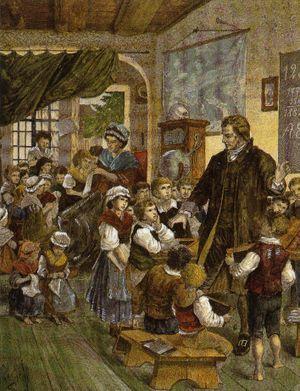
L'éducation nouvelle est un courant pédagogique qui défend le principe d'une participation active des individus à leur propre formation. Elle déclare que l'apprentissage, avant d'être une accumulation de connaissances, doit être un facteur de progrès global de la personne. Pour cela, il faut partir de ses centres d'intérêt et s'efforcer de susciter l'esprit d'exploration et de coopération : c'est le principe des méthodes actives. Elle prône une éducation globale, accordant une importance égale aux différents domaines éducatifs : intellectuels et artistiques, mais également physiques, manuels et sociaux. L'apprentissage de la vie sociale est considéré comme essentiel.
Johann Heinrich Pestalozzi, né le 12 janvier 1746 à Zurich et mort à Brugg le 17 février 1827, était un pédagogue éducateur et penseur suisse, pionnier de la pédagogie moderne. Il est connu pour avoir cherché à appliquer les principes de l'Émile de Rousseau, ensemble de théories novatrices sur l'éducation et la pédagogie publié en 1762. Pestalozzi influença le philosophe Fichte, qui voulut intégrer la pédagogie à la philosophie transcendantale de la liberté. Il fut proclamé citoyen français par l’Assemblée législative le 26 août 1792.